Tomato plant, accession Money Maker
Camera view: horizontal (90 deg, fisheye); turntable rotation: 330 degrees
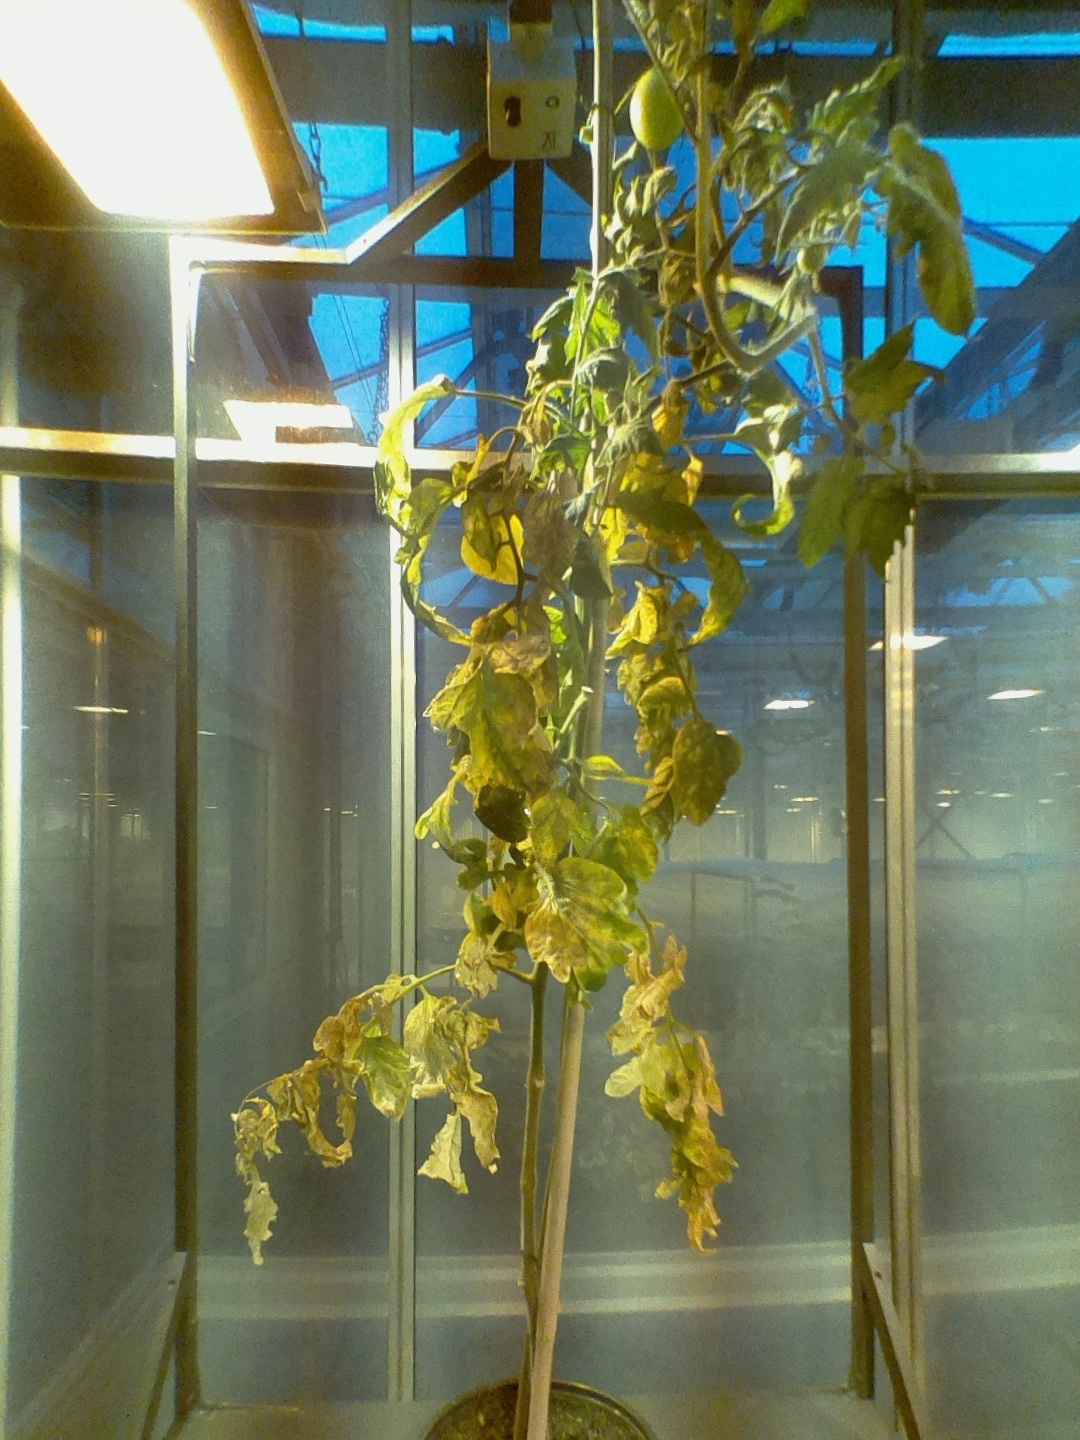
BBCH growth stage 79: 90% -100% of final fruit size